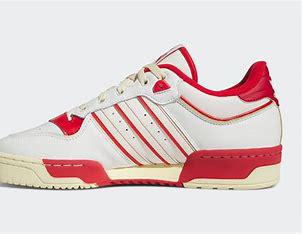
Brand: Adidas
Model: Rivalry 86